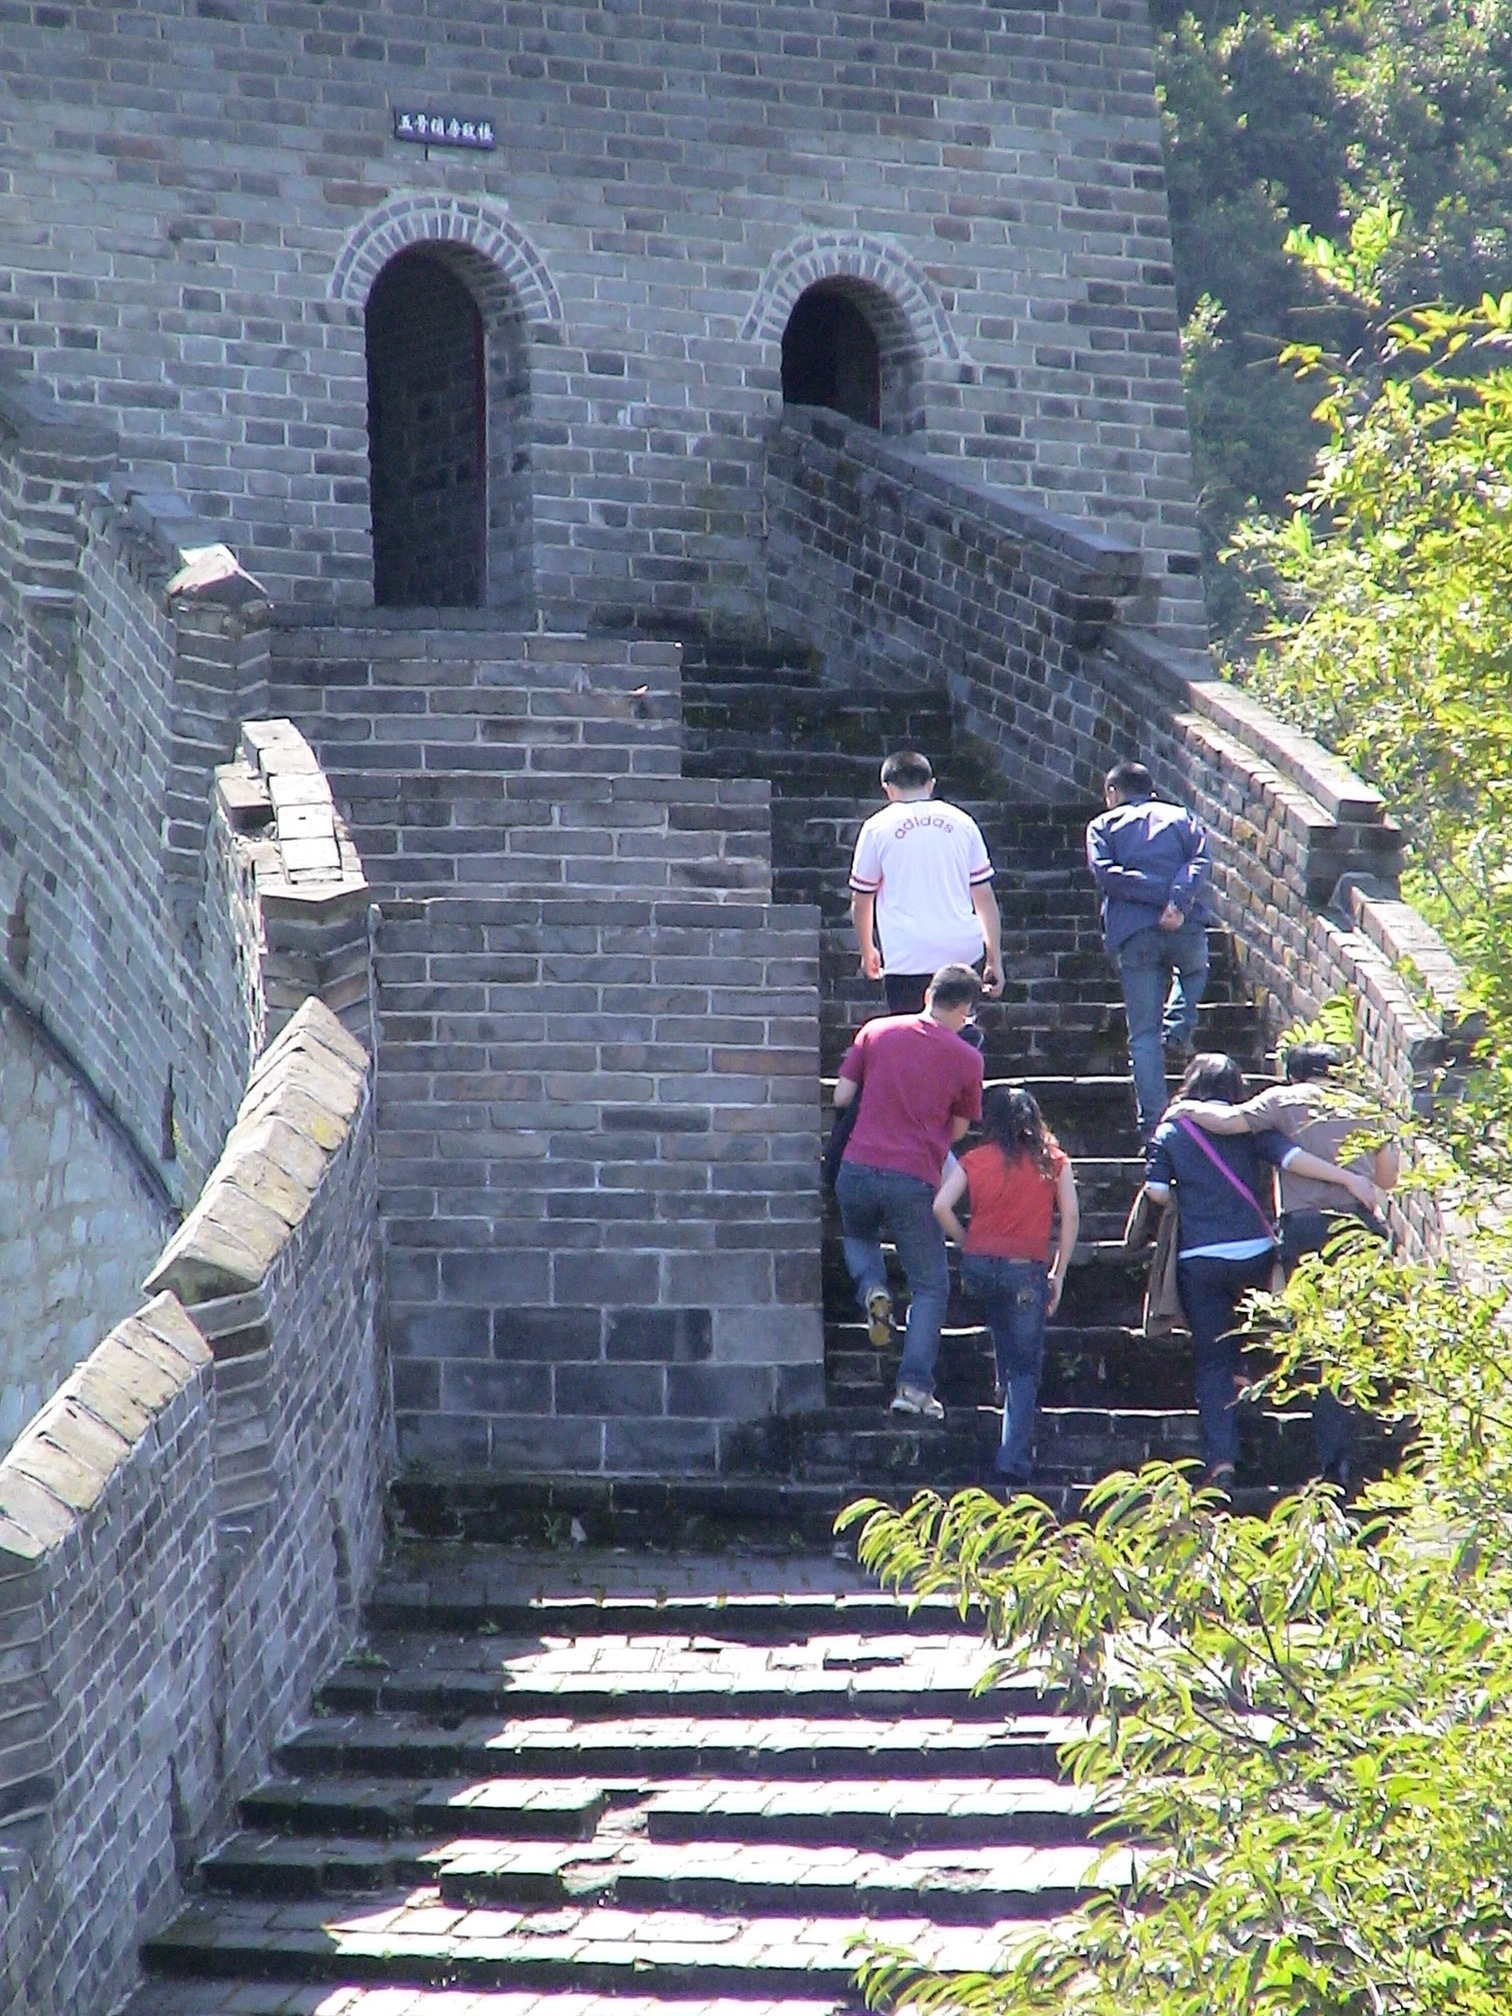
tree, grass, plant, house, building, wall, recreation, human, weltwunder, stairs, great wall of china, unesco, china, rise, personal, world heritage site, dandong, outdoor structure, defensive walls